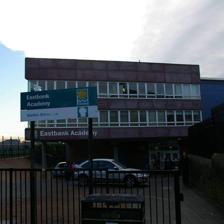
Building: Eastbank Academy
Country: United Kingdom
Year built: 1986
This article relies largely or entirely on a single source . Relevant discussion may be found on the talk page . Please help improve this article by introducing  citations to additional sources . Find sources: "Eastbank Academy" – news · newspapers · books · scholar · JSTOR ( June 2024 ) Secondary school in Glasgow, Scotland Eastbank Academy The north elevation of the 1986 building of Eastbank Academy Address 26 Academy Street Glasgow , G32 9AA Scotland Coordinates 55°51′01″N 4°09′47″W / 55.8504°N 4.1631°W / 55.8504; -4.1631 Information Type Secondary Primary (1901–1935) Motto Splendeat Lux ( Let your light shine so that others may see your good work ) Religious affiliation(s) Non-denominational Established 1894 Local authority Glasgow City Council Age 11 to 18 Enrolment 860 (2019) Language English Colour(s) Black, gold Website eastbankacademy .co .uk Eastbank Academy is a Scottish secondary school in the suburb of Shettleston in Glasgow , Scotland . Today the institution is a non-denominational comprehensive school, and its catchment area includes Shettleston, Tollcross , Sandyhills , Mount Vernon , Springboig and Barlanark . Pupils from the neighbouring areas of Carntyne , Parkhead and Garrowhill also make up a small proportion of its roll. History The school was founded in 1894 originally as a senior secondary or Academy, before the abolition of the two-tier system of junior and senior secondaries in the mid 1930s. When constructed in 1894, the grand red sandstone building located on Main Street (now Shettleston Road) was thought to be "too grand" for the tiny village of Shettleston, which at the time was separate from Glasgow.  The building had been proposed by Dr Alexander Scott of the Shettleston School Board in the late 1880s and for many years had been known as "Scott's Folly" by the local population.  The roll of the school quickly grew over the years, and required the construction of an annex building in 1911, which housed primary education until 1936, as the school grew again to become a comprehensive school following the merger with the former Wellshot Junior Secondary; which required the construction of various pre-fabricated structures to house practical departments, which would remain in place until the mid 1980s when the current complex of buildings was constructed. Around this time, Eastbank Primary School was established as a separate institution, but remained a part of the Academy's campus (occupying the pre-fabs) until 1968 and the construction of its own dedicated building on nearby Gartocher Road.  Although now operationally separate, the two Eastbanks retain their affiliation, sharing the same badge, colours and motto; the primary school being one of Eastbank Academy's six feeder primaries. The original 1894 and 1911 buildings had become increasingly inadequate over the decades, and the pre-fabricated practical and former primary-school buildings had also deteriorated into a state of serious disrepair. As part of the GEAR (Glasgow Eastern Area Renewal) initiative in partnership with Strathclyde Regional Council (SRC), a brand new building costing £4.5M was proposed, to be sited on the south of the school campus.  Construction began in April 1983 with the demolition of the former kitchen/dining block and the building was officially handed over to the school in Christmas 1985, with the first pupils entering the building the following January. At the time state-of-the-art, the new Eastbank Academy building was noted for its open plan design, with science and practical departments being designed as large open plan workshops as opposed to individual classrooms. The old 1894 building was extended, refurbished and redeveloped in 1989 into a home for John Wheatley College , whilst the 1901 Annex building was acquired by Greater Glasgow Health Board in 1995. Consolidation of Glasgow's secondary school portfolio in the late 1990s led to the former John Street secondary being closed, and Eastbank's catchment area increased once again.  With the need to accommodate an expanded roll, the 1986 building was substantially extended and remodelled, with the alterations officially completed in 2002. Following John Wheatley College 's move to a new purpose built campus in the Haghill area in 2007, the original 1894 building of Eastbank Academy is now used a rentable office space and a base for community organisations. Motto The school's motto, Splendeat Lux, is a contraction of the Latin phrase Splendeat Lux Vestra which, when taken from Matthew Chapter 5, Verse 16 (the Sermon on the Mount ), translates literally as " Let your light so shine before men that they may see your good works. ", Head Teachers To date, Eastbank Academy has had 18 head teachers. The longest serving being Jim Dalziel, holding the office for almost 27 years, who in 1995 overtook the previous holder of the title - William Farquhason - who was in office for 10 years between 1931 and 1941.  The shortest incumbent being John McFarlane (1945-47).  John Wilson is to date the only Eastbank head teacher to die in office in 1973. Duncan Rodger (1894-1911) William Reid (1911-1923) R. R Agnew (1924-1927 James Lucas (1927-1931) William Farquharson (1931-1941) David Carson (1941-1945) John McFarlane (1945-1947) James Paterson (1947-1949) James Stothers (1949-1954) William H. Brown (1954-1958) James McGrother (1958-1965) James Whyte (1965-1969) John Wilson (1969-1973) George B. P. Smith (1973-1976) Ian McAllister (1976-1984) James Dalziel (1984-2011) Gordon Shaw (2011-2019) Jonathan Graham (2019- ) Notable alumni See also: Category:People educated at Eastbank Academy Junior Campbell (William Campbell) – lead guitarist, singer and songwriter with the sixties band The Marmalade ). Also known for writing the music for the original Thomas the Tank Engine and Friends television series and films. Neil Carmichael – Labour Party politician. Cliff Hanley – broadcaster and lyricist of the Scottish anthem Scotland the Brave . Angus Lennie – actor. Cameron McKenna - Scottish Television Announcer, Daybreak Scotland News Presenter and current BBC One Scotland Announcer. Janey Godley - A Scottish stand-up comedian, actress, writer and political activist Thomas Renfrew – HM Chief Inspector of Constabulary for Scotland from 1957 to 1966. Charles Wilson – journalist; editor of The Times from 1985 to 1990; managing director of Mirror Group Newspapers plc. from 1992 to 1998. References